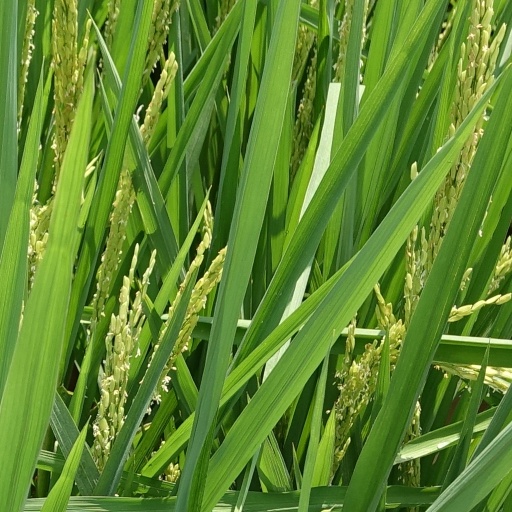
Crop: rice